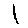
Label: 1